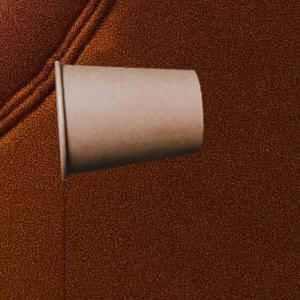
Label: cups